Canidrome (Shanghai)

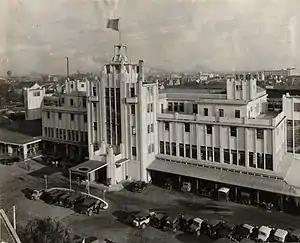
Outside of the Canidrome 1930s

The Shanghai Culture Plaza precinct is a park and cultural precinct in Shanghai's Luwan District, in the former French Concession of Shanghai, China. The area began as the Canidrome, a stadium structure originally built for greyhound racing in 1928.